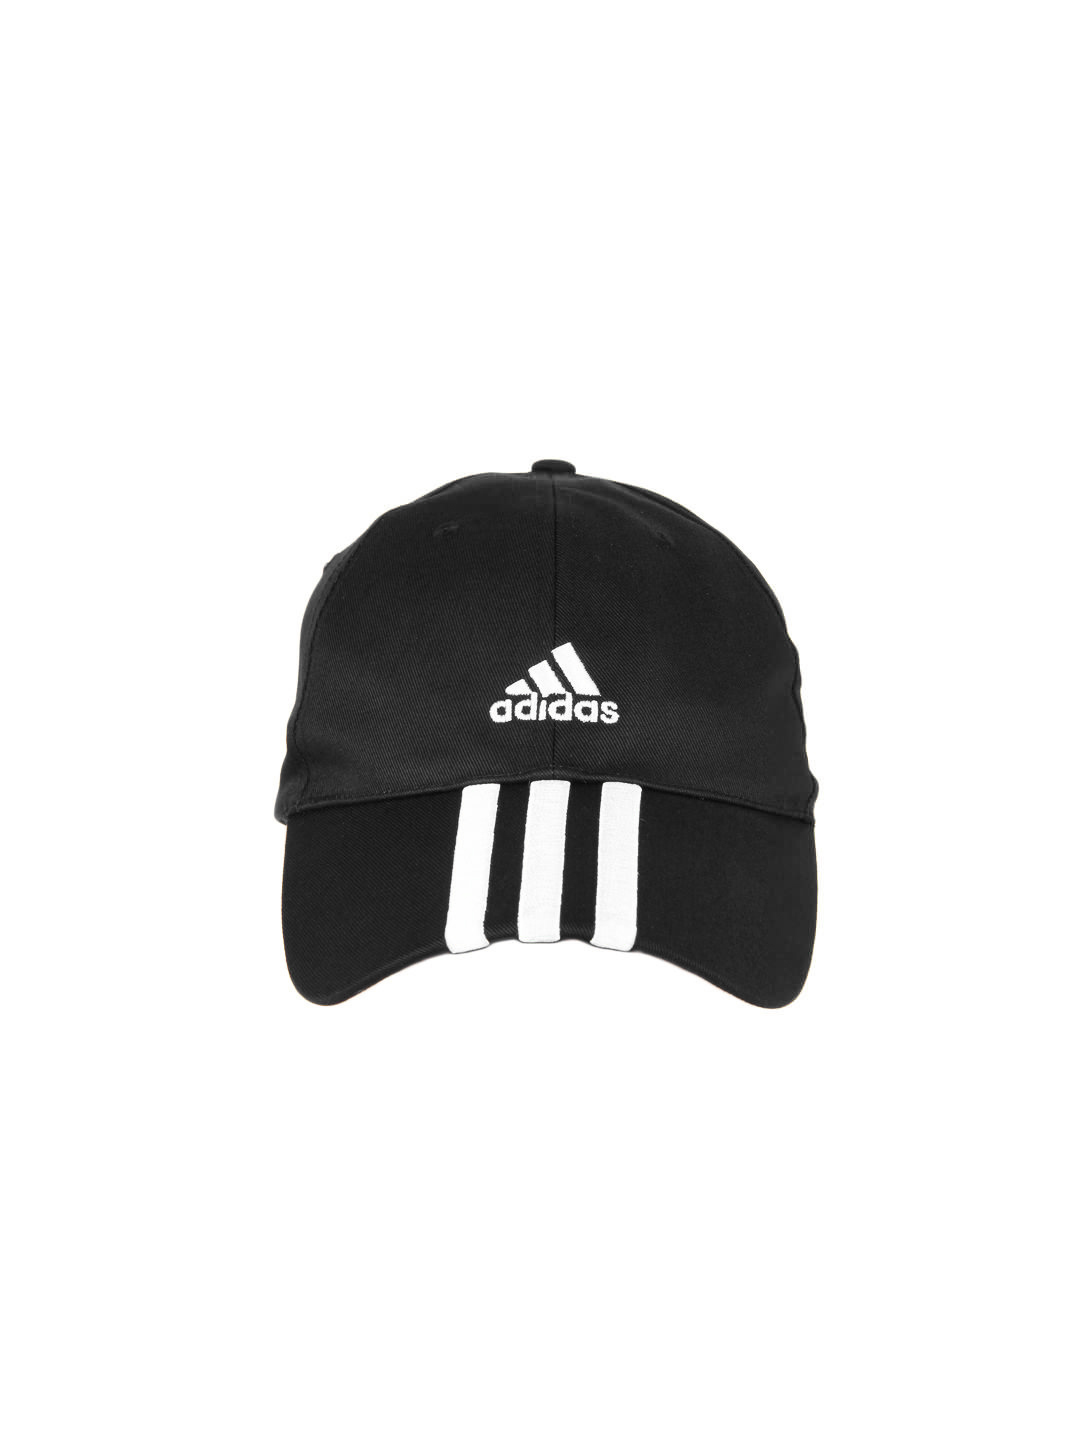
ADIDAS Unisex Black Cap
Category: Accessories / Headwear / Caps
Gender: Unisex
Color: Black
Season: Summer 2014
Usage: Sports